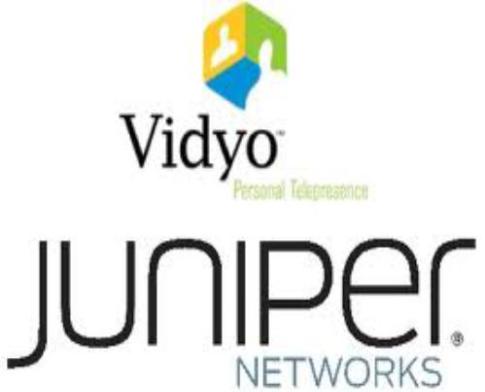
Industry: Others